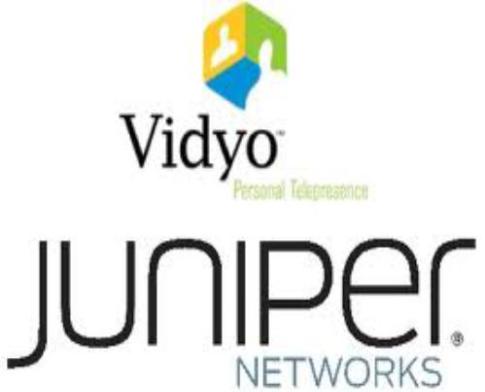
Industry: Others